Zimbabwe

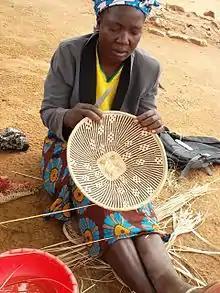
A Tonga woman pleating a basket

Since January 2002, the government has had its lines of credit at international financial institutions frozen, through U.S. legislation called the Zimbabwe Democracy and Economic Recovery Act of 2001 (ZDERA). Section 4C instructs the secretary of the treasury to direct international financial institutions to veto the extension of loans and credit to the Zimbabwean government. According to the United States, these sanctions target only seven specific businesses owned or controlled by government officials and not ordinary citizens.